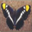
Label: butterfly